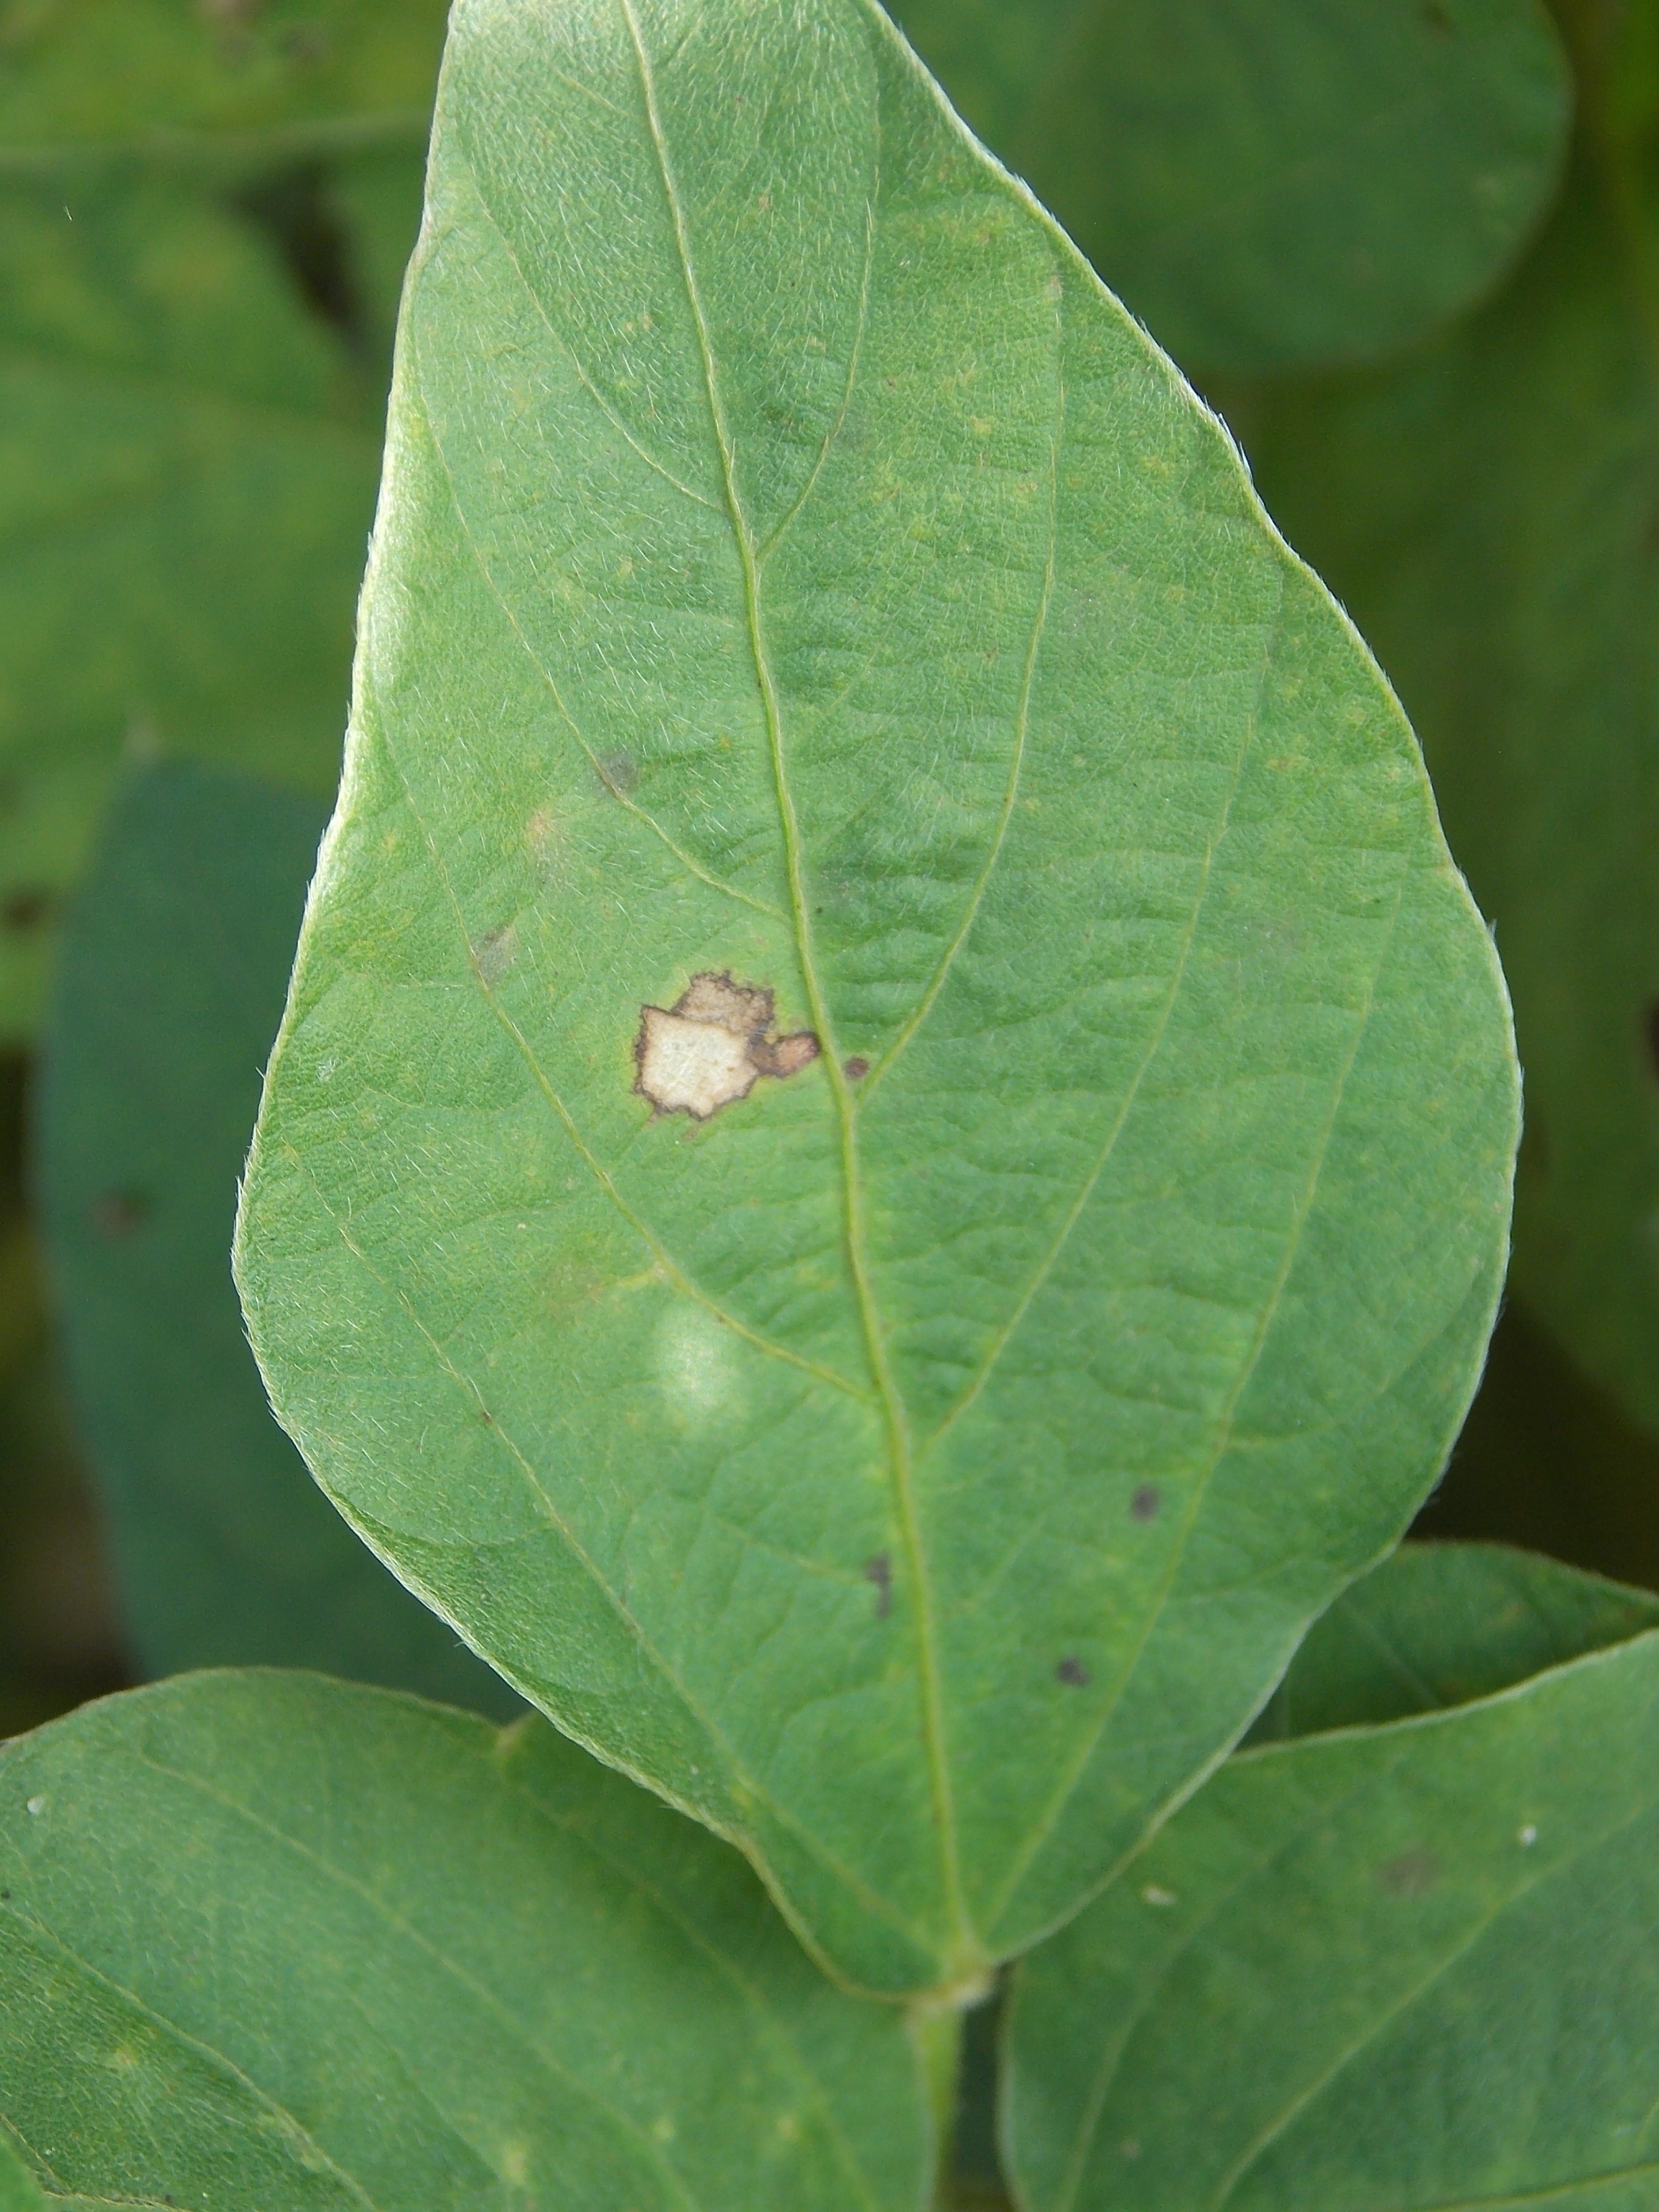
Label: Disease